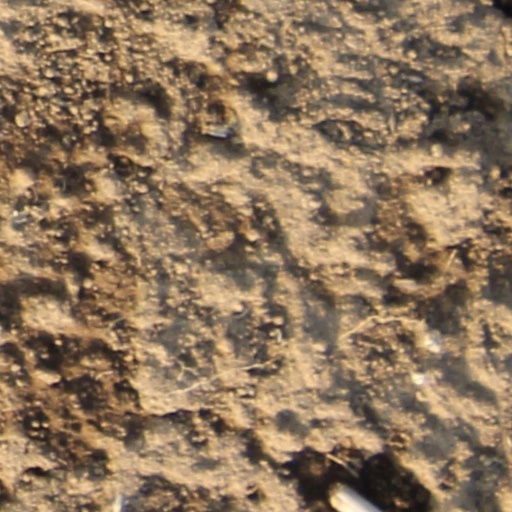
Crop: wheat